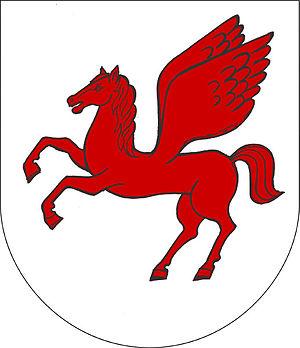
Mrákotín est une commune du district de Chrudim, dans la région de Pardubice, en République tchèque. Sa population s'élevait à 356 habitants en 2017.